Inga Žolude

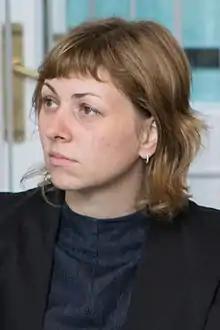
Žolude in 2017

Inga Žolude (born August 9, 1984) is a Latvian writer and translator. She studied English literature at the University of Latvia, before winning a Fulbright scholarship to attend Southern Illinois University in the USA. At present, she is pursuing a PhD at the University of Latvia.